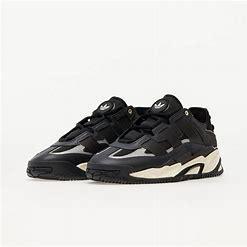
Brand: adidas
Model: originals Adidas Originals Niteball